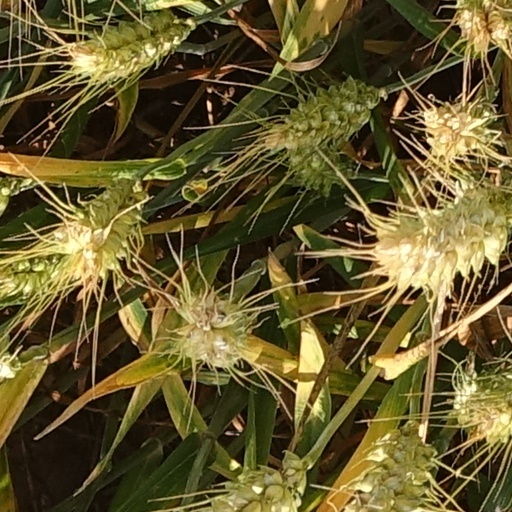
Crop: wheat